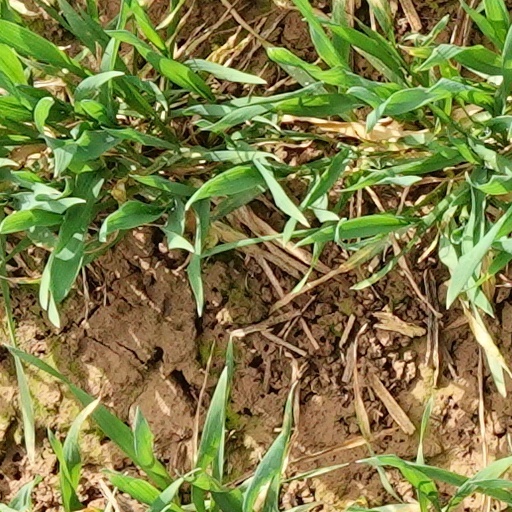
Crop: wheat